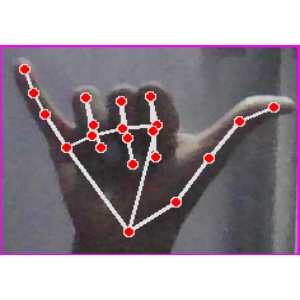
अक्षर: य